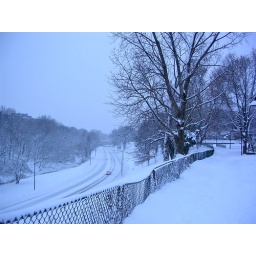
Rock Creek and Potomac Parkway. This road was one of the few clear roads in DC before the blizzard began.